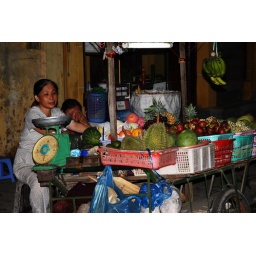
Sellers of exotic fruit at a market in Hoi An, Vietnam